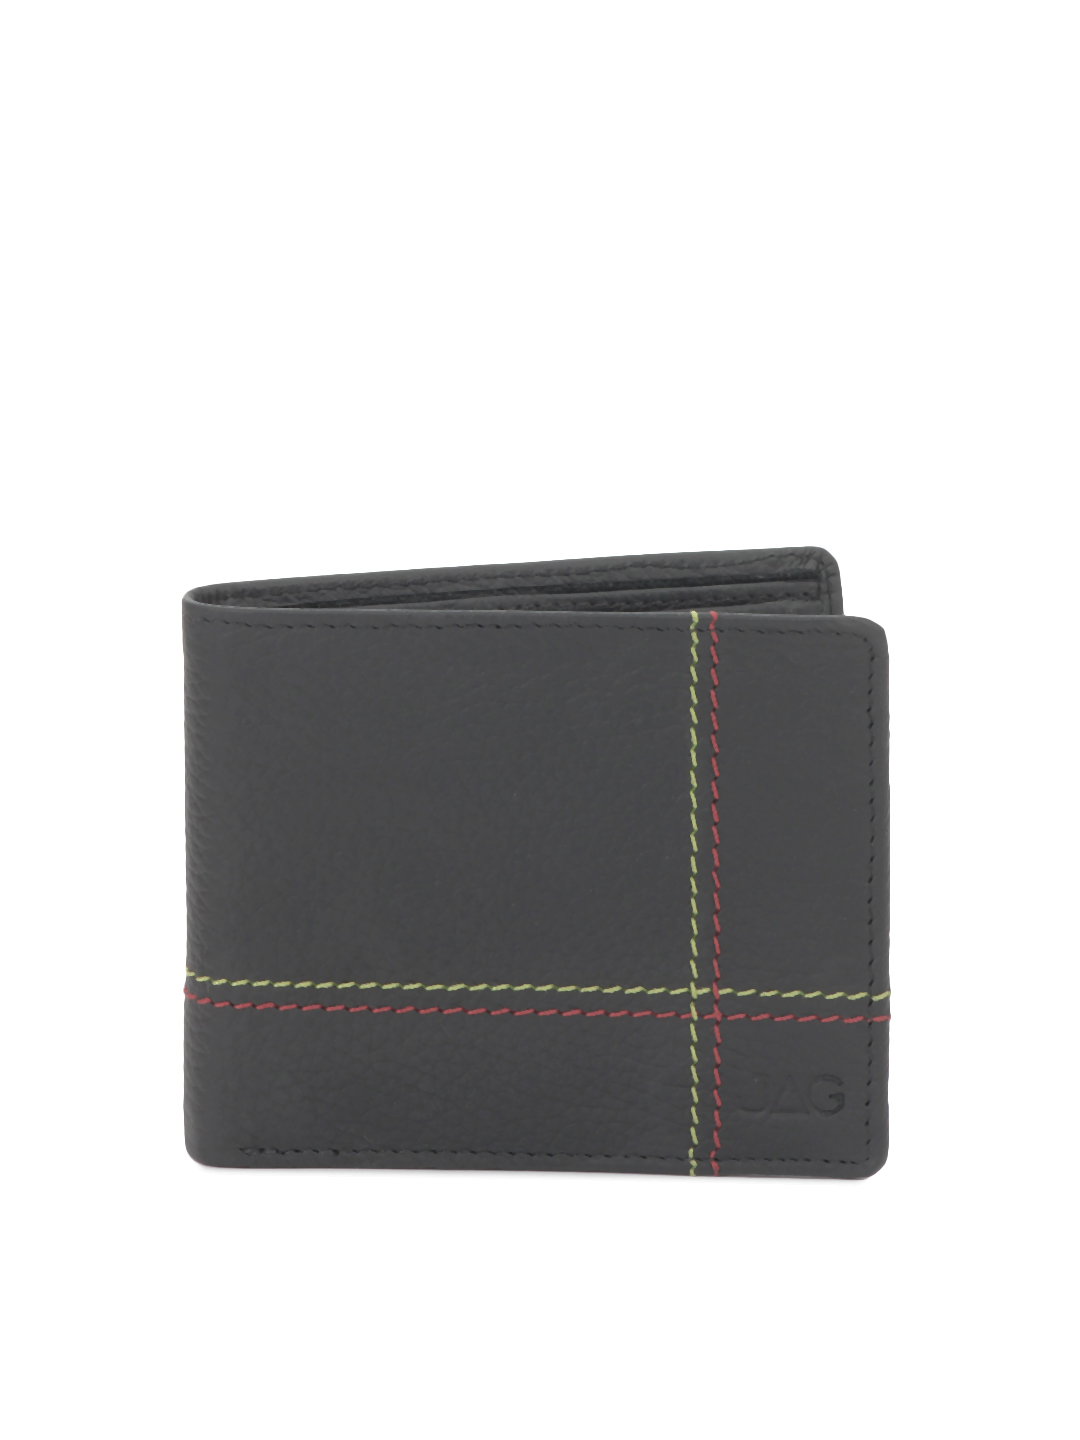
JAG Men Black Leather Wallet
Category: Accessories / Wallets / Wallets
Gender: Men
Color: Black
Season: Summer 2012
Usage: Casual